Hyperion (moon)

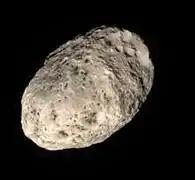
True-color image of Hyperion, taken by the "Cassini" spacecraft

Hyperion is one of the largest bodies known to be highly irregularly shaped (non-ellipsoidal, i.e. not in hydrostatic equilibrium) in the Solar System. The only larger moon known to be irregular in shape is Neptune's moon Proteus. Hyperion has about 15% of the mass of Mimas, the least massive known ellipsoidal body. The largest crater on Hyperion is approximately in diameter and deep. A possible explanation for the irregular shape is that Hyperion is a fragment of a larger body that was broken up by a large impact in the distant past. A proto-Hyperion could have been in diameter (which ranges from a little below the size of Mimas to a little below the size of Tethys). Over about 1,000 years, ejecta from a presumed Hyperion breakup would have impacted Titan at low speeds, building up volatiles in the atmosphere of Titan.